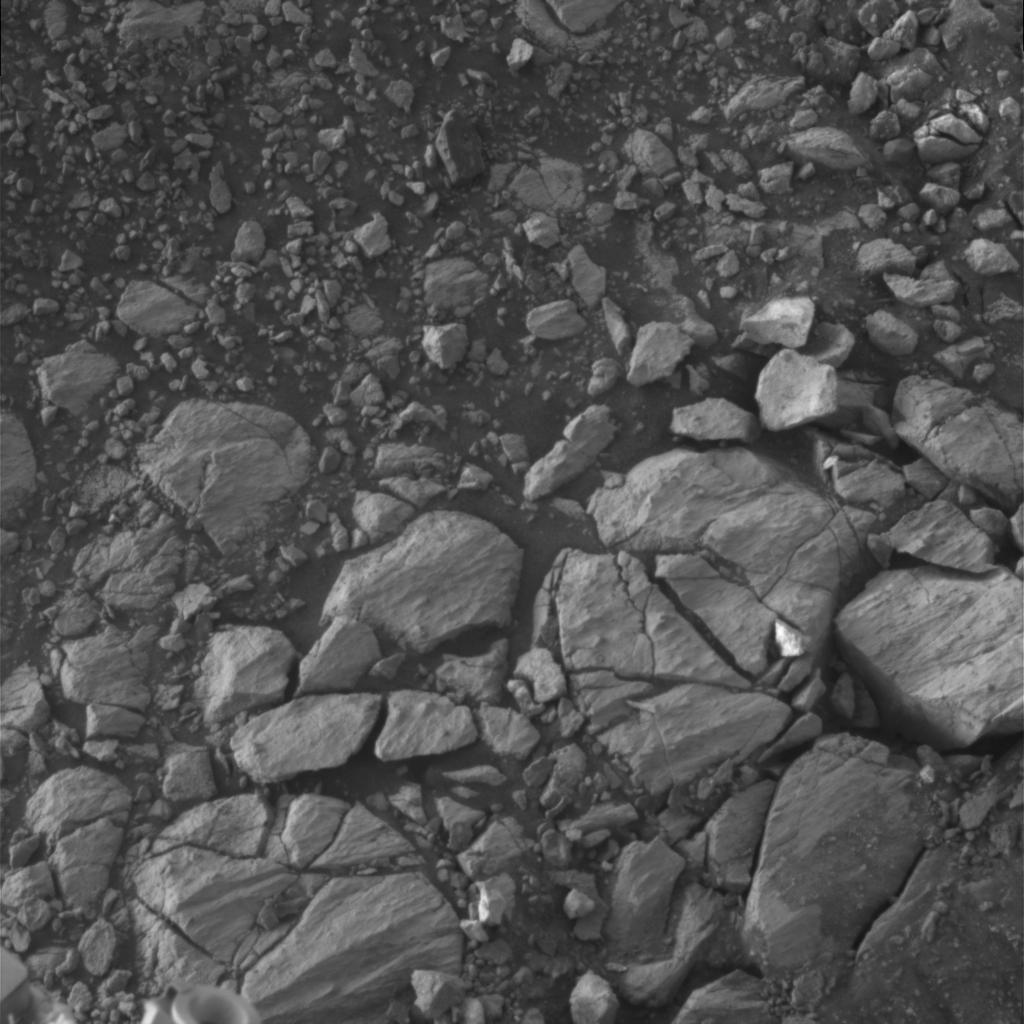
Surface features visible: Rock Outcrops, Clasts, Rock (Linear Features), Soil, Nearby Surface